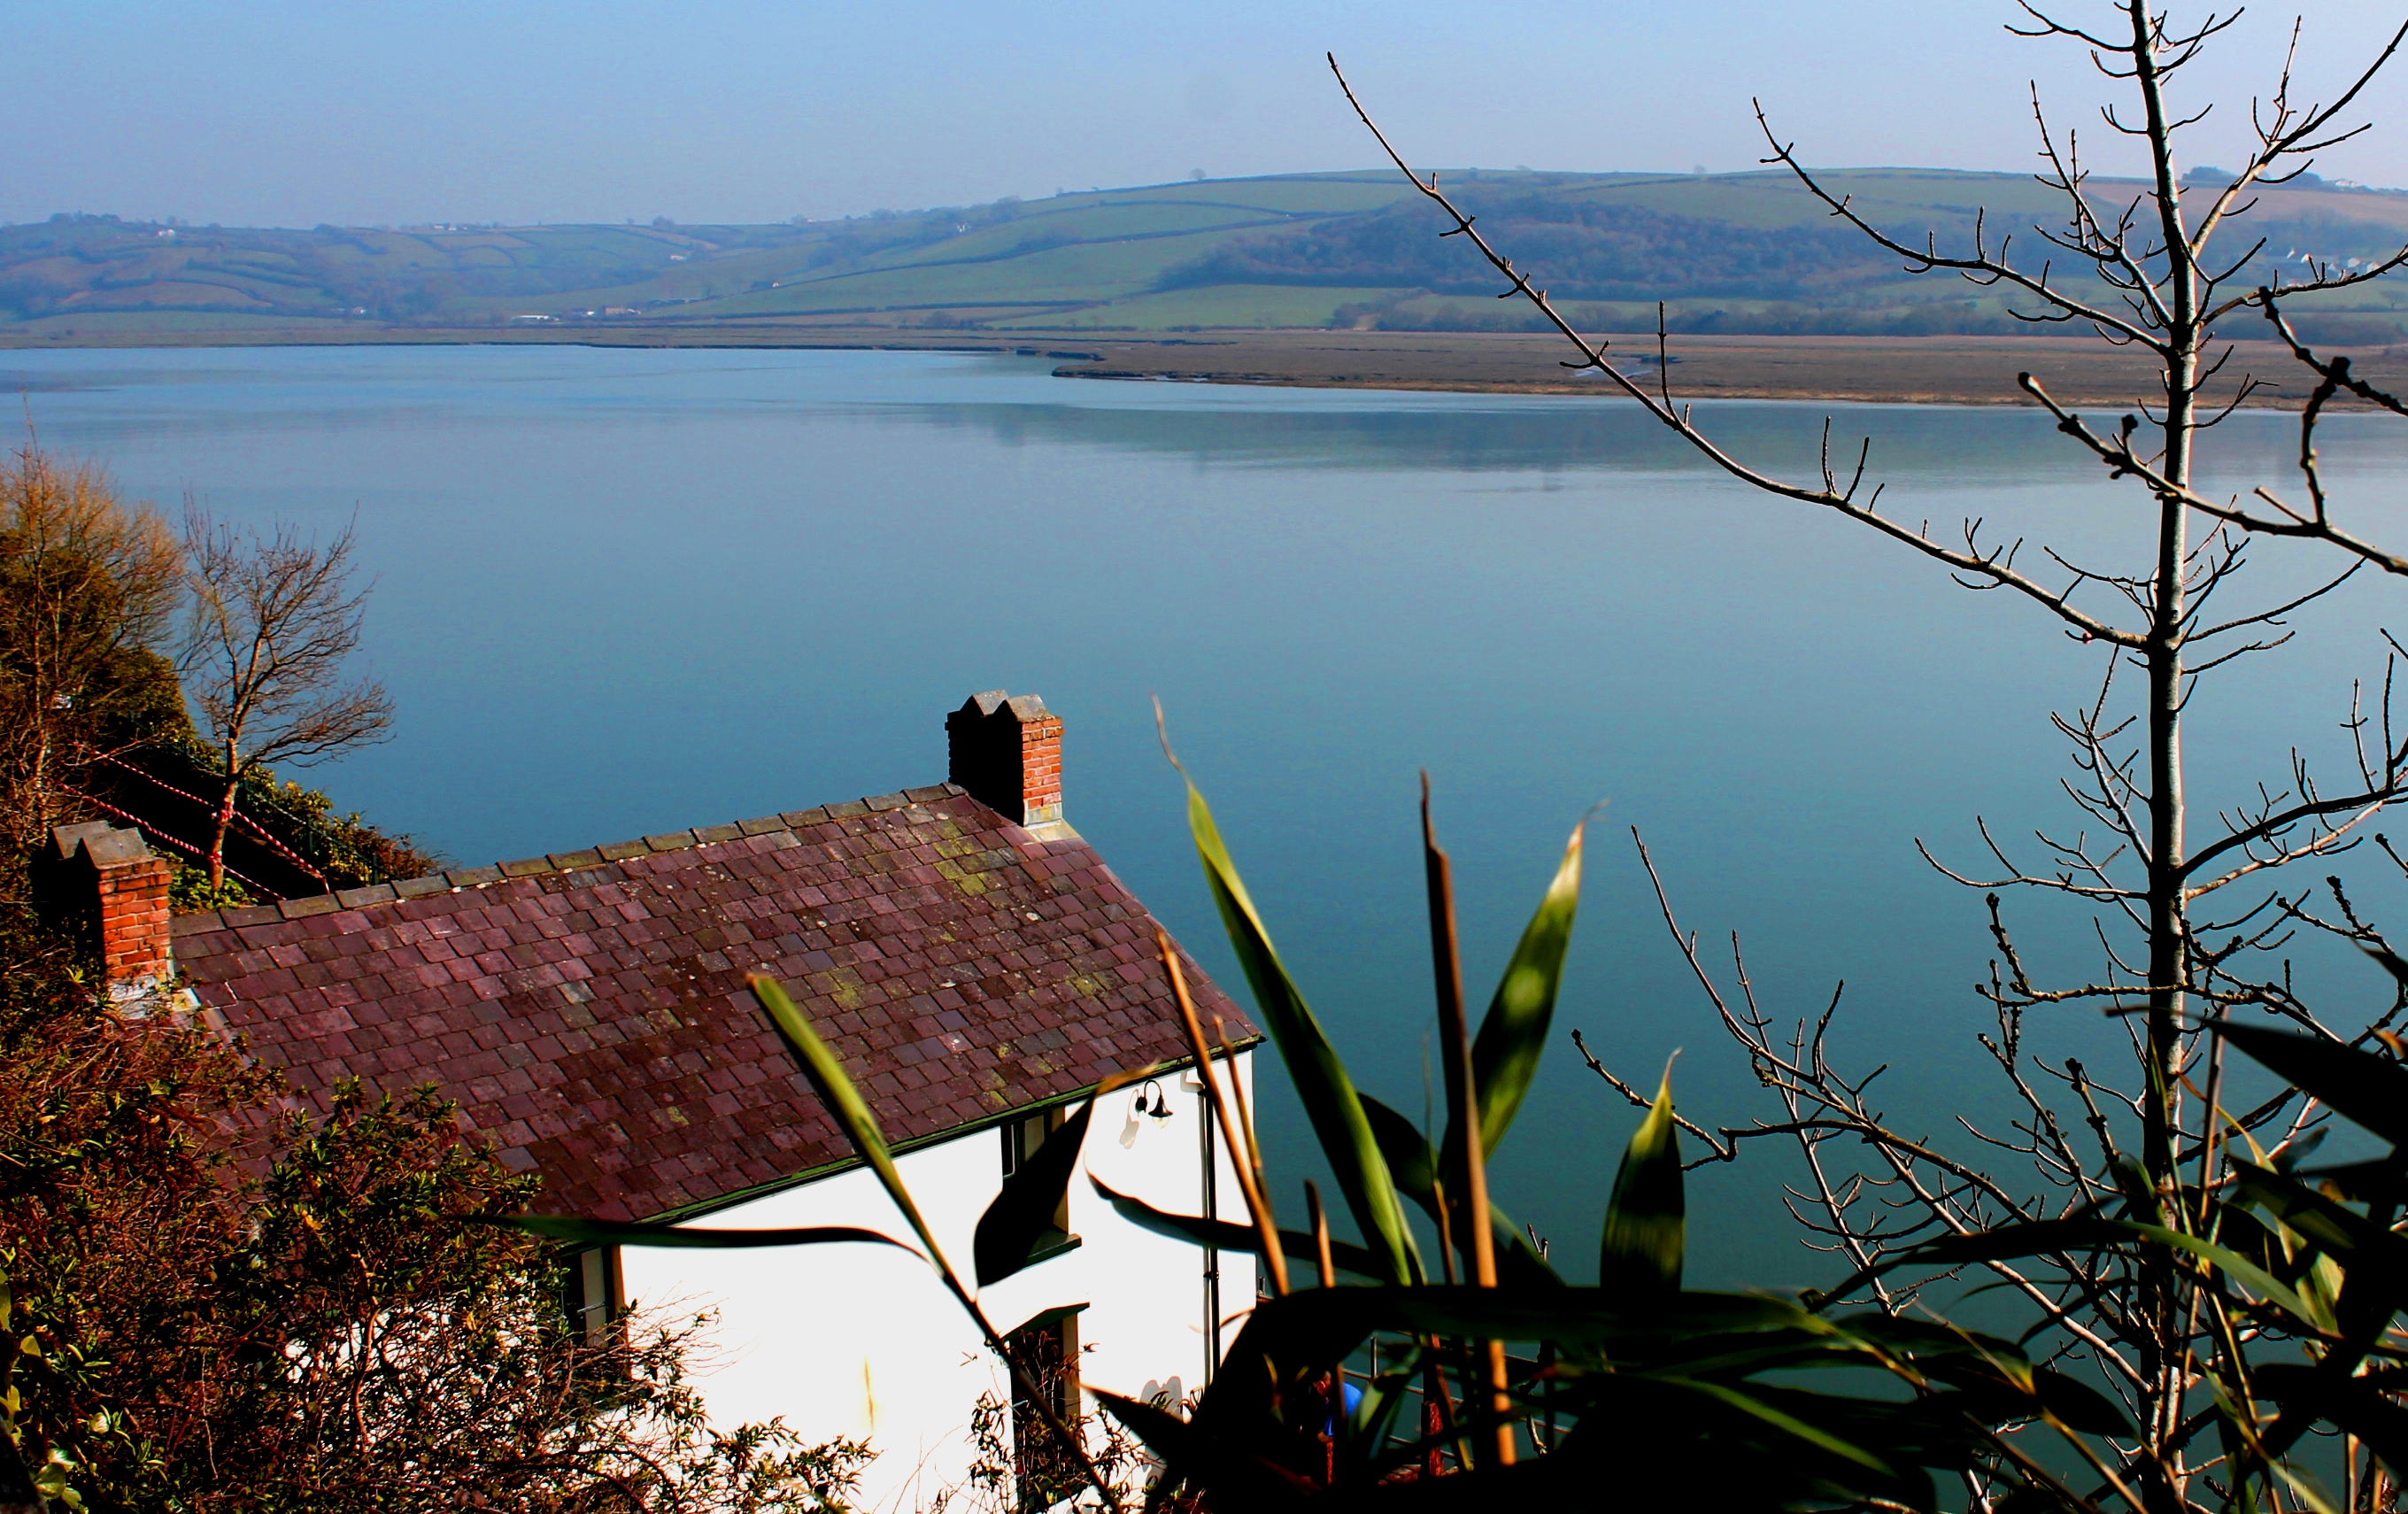
sea, coast, tree, water, nature, morning, flower, lake, explore, reflection, autumn, canon, scenery, contrast, body of water, flickr, colour, wales, eos, thomas, les, blogger, facebook, cropped, welsh, twitter, dailyshoot, anawesomeshot, dylan, dazzlingshot, bard, tumblr, leshaines, haines, photoplus, dylanthomas, laugharne, swansea, undermilkwood